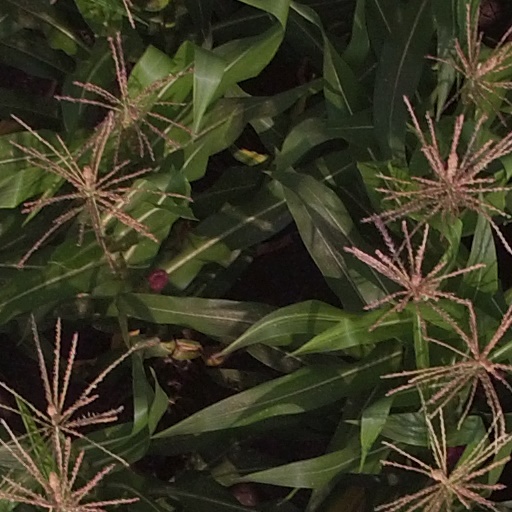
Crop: maize; corn